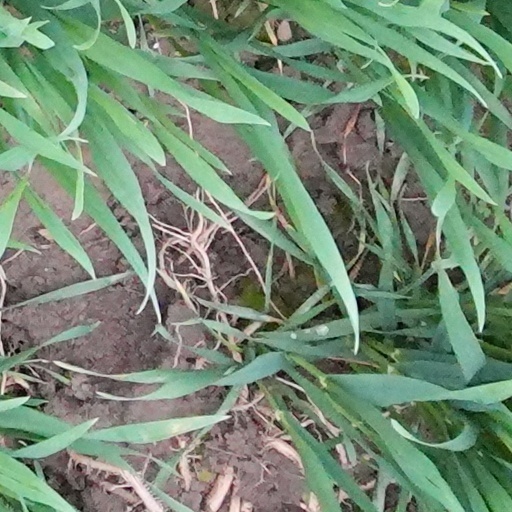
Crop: wheat